Pontefract Tanshelf railway station

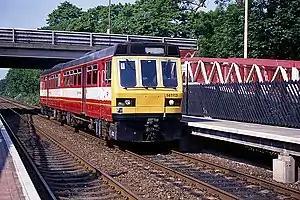
A British Rail Class 141 DMU no. 141113 in red/cream West Yorkshire Metro livery at Pontefract Tanshelf station in June 1996

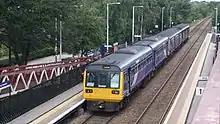
A British Rail Class 142 and British Rail Class 150 in multiple coupled at Pontefract Tanshelf station in July 2019

On Monday to Saturday, there is an hourly service to Wakefield Kirkgate and and also hourly to Knottingley. On Sundays, there is a two-hourly service each way to the same destinations.